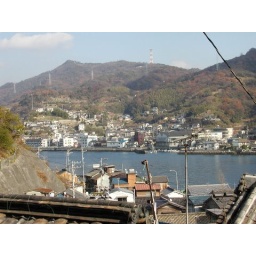
More ships and homes on and near the ocean